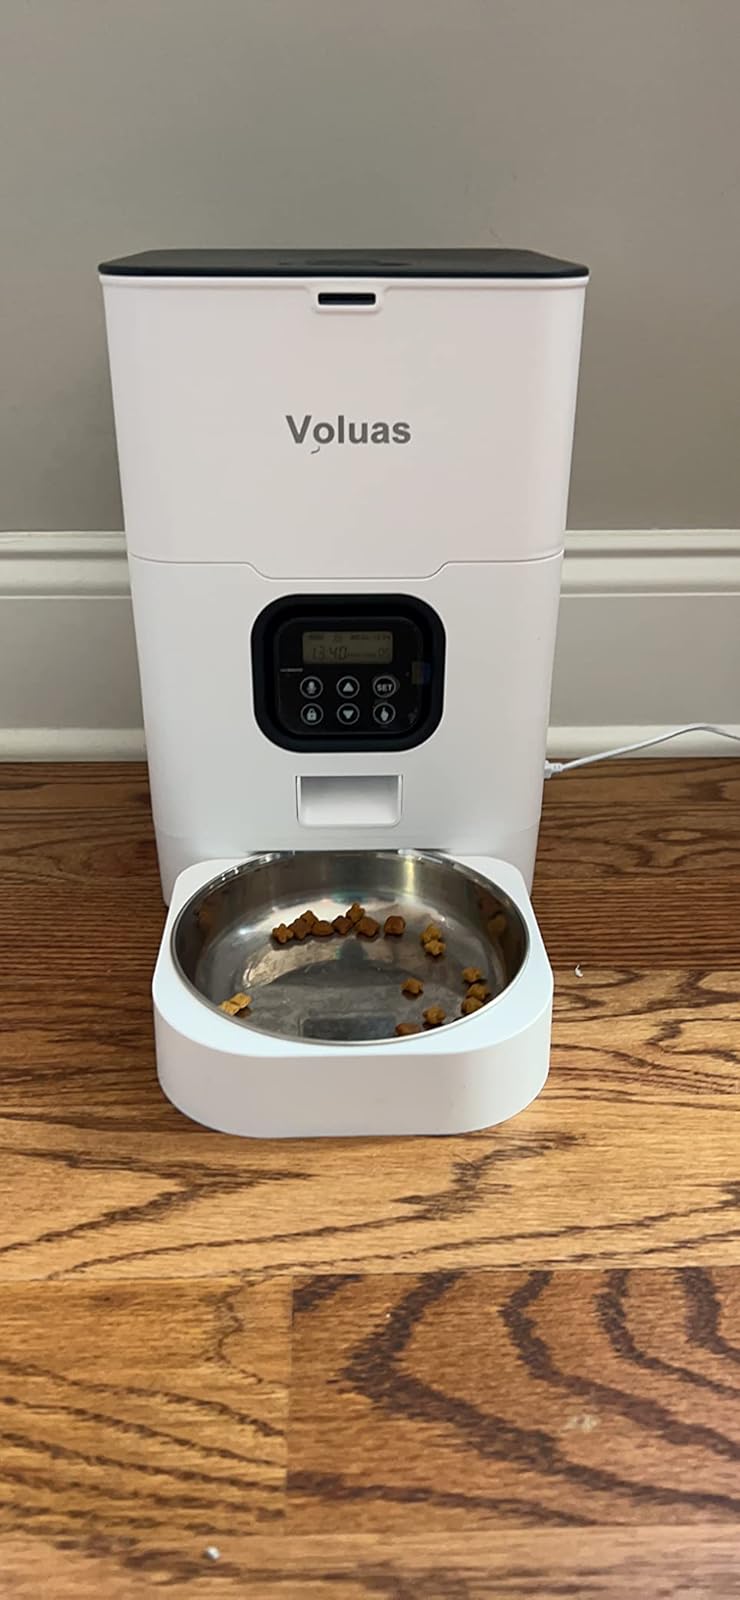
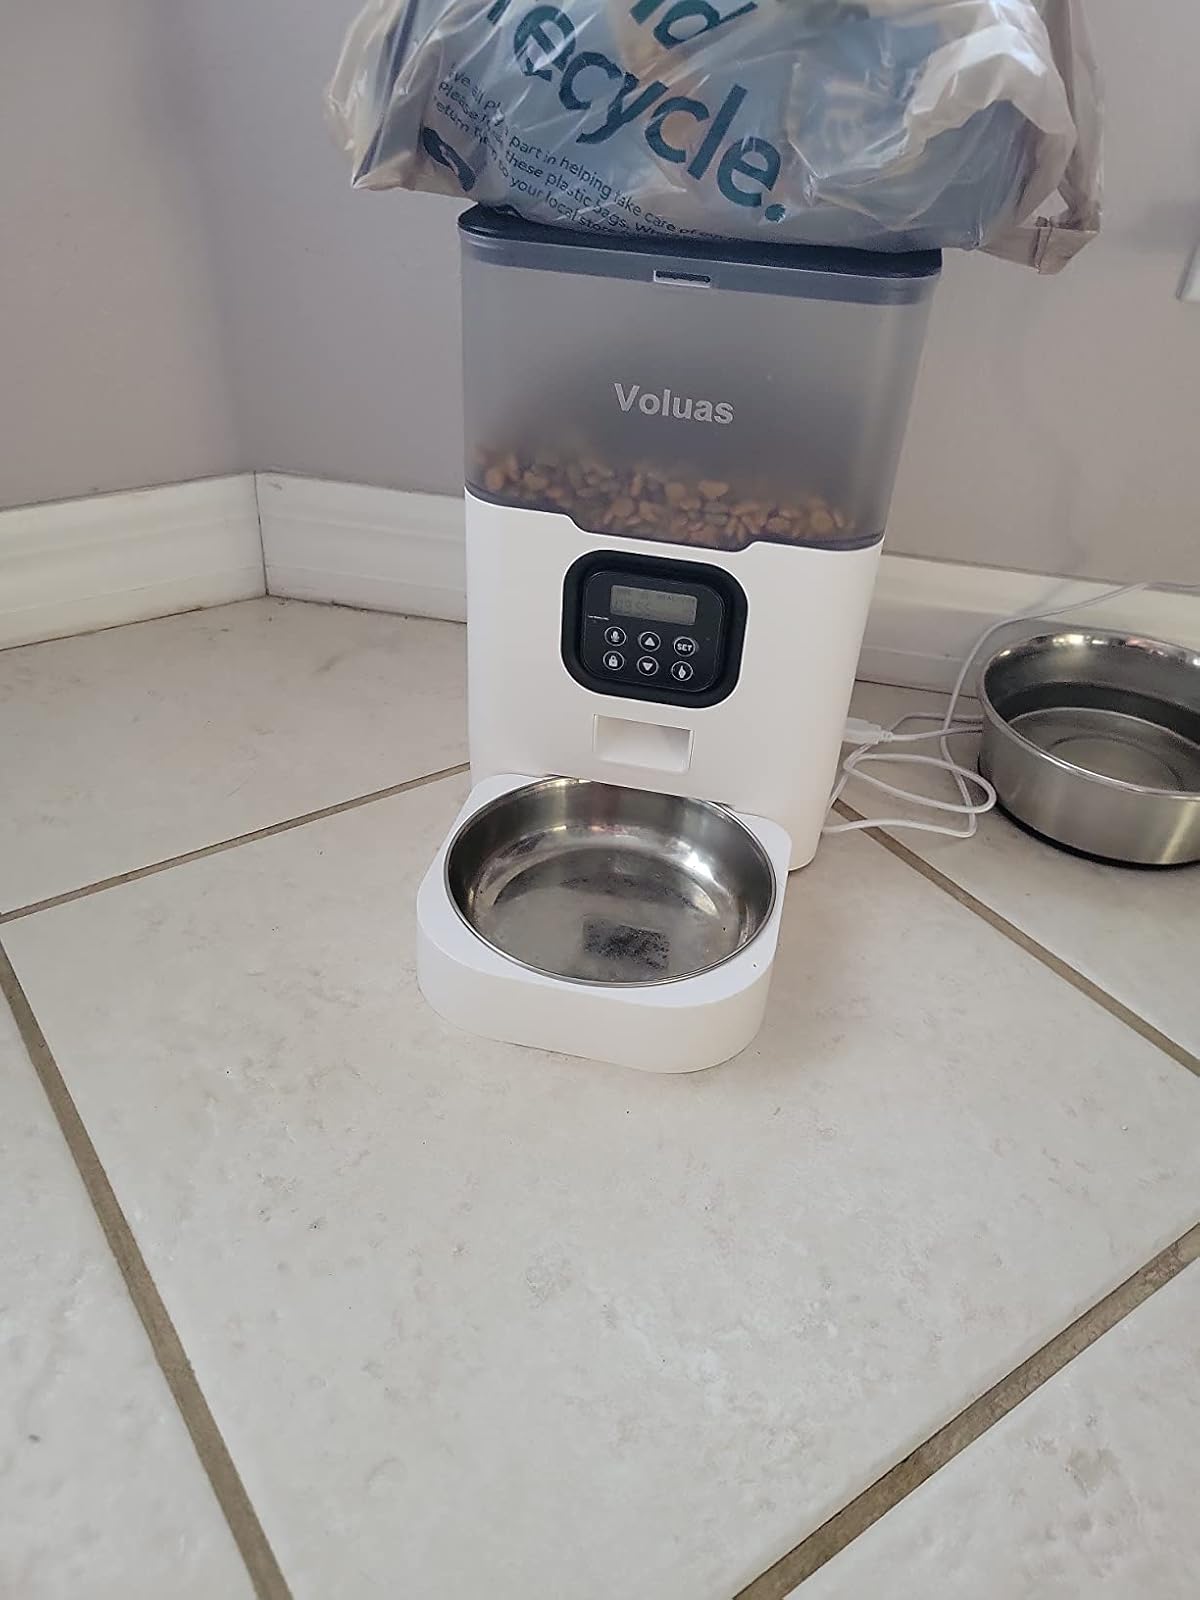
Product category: items_feeder
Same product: no